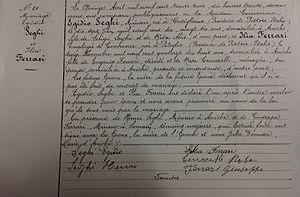
Acte de mariage de Egidio Seghi et Ilia Ferrari à Aniche le 15 avril 1933
Egidio Seghi, né le 19 juin 1906 à Cutigliano en Toscane, est un Italien anti-fasciste, communiste, résistant, membre des Brigades internationales et de L'Italia libera. En septembre 1944, il occupe le poste de consul d'Italie à Lille. Il décède le 29 novembre 1963 à Pistoia près de Florence.